List of emergency and first responder agencies that responded to the September 11 attacks

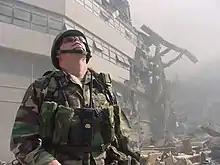
New York Army National Guard soldier on duty at "the Pile".

(U.S Air Force Auxiliary.) The Civil Air Patrol was deployed to help secure the air space around lower Manhattan according the Dept of Homeland Security.